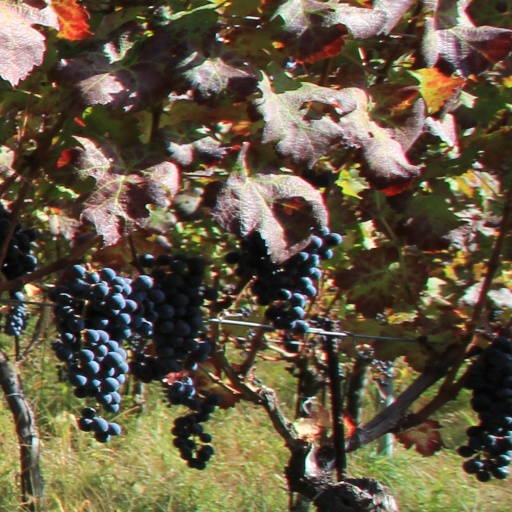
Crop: grape